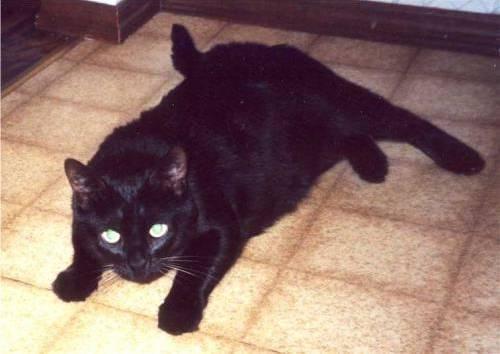
cat